Vega, Copenhagen

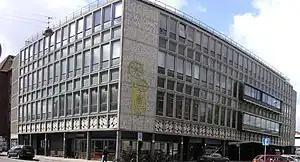
Vega, Copenhagen

Vega is a regional entertainment centre on Vesterbro in Copenhagen, Denmark. It was inaugurated in 1996 as part of the city's agenda as European Capital of Culture.